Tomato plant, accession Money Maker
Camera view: bottom (45 deg); turntable rotation: 300 degrees
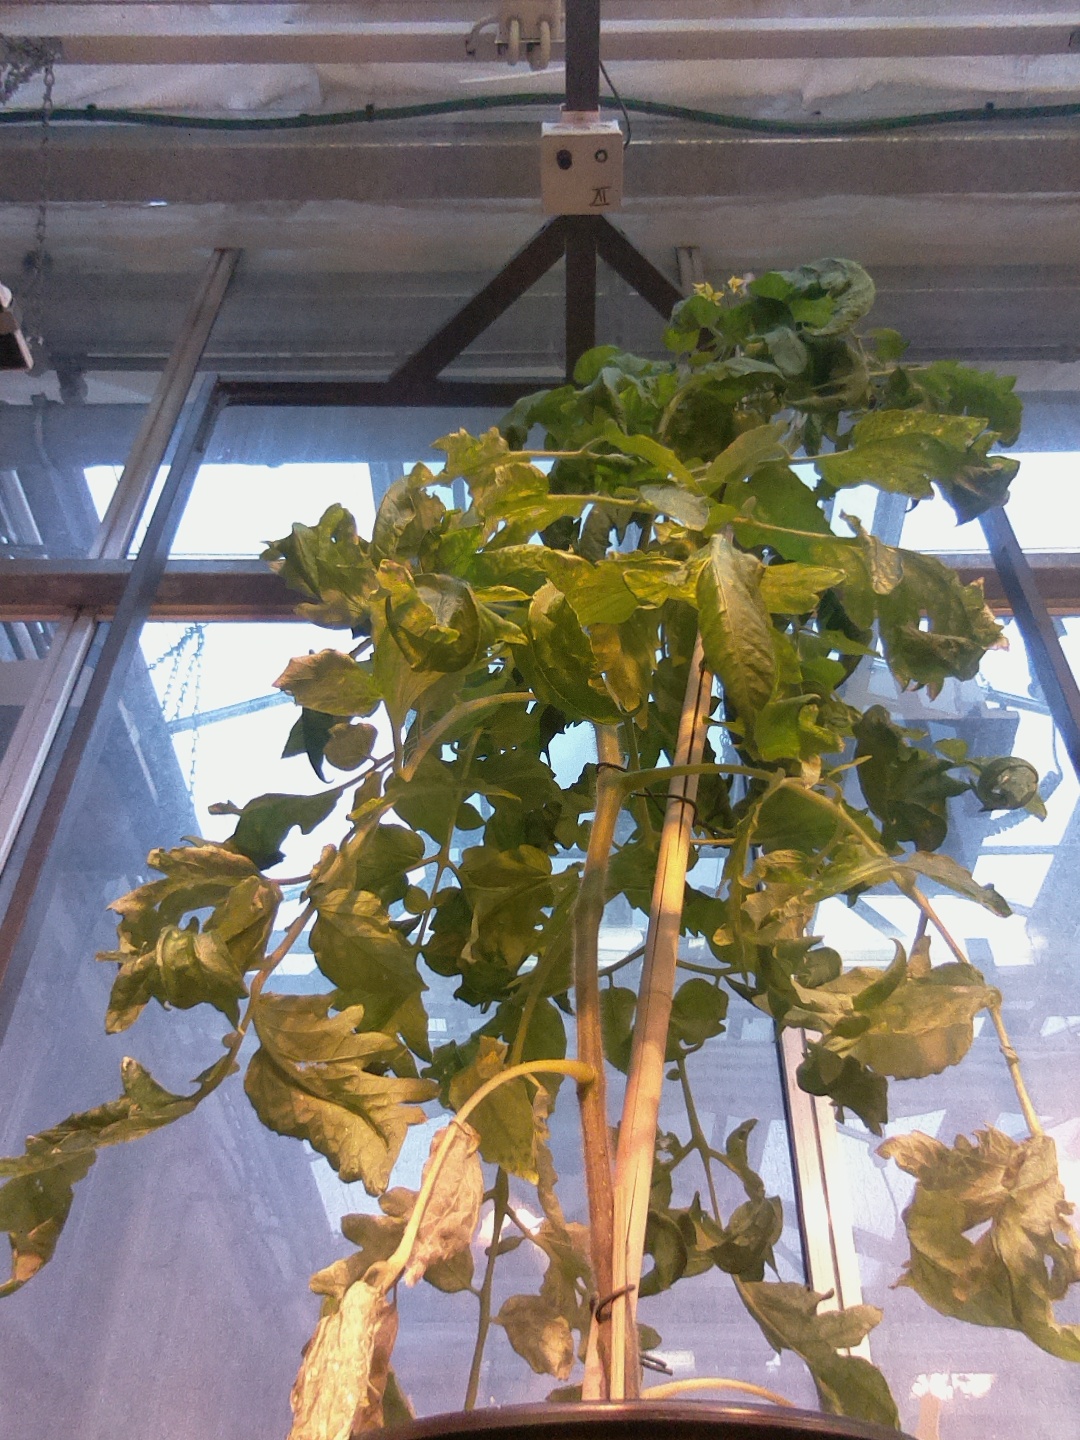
BBCH growth stage 71: 10%-20% of final fruit size